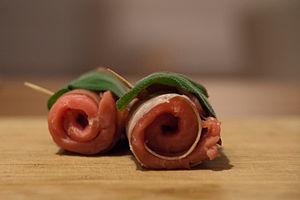
Saltimbocca de veau, crues
Le saltimbocca, littéralement « saute en bouche », est un mets italien. Il est aussi populaire dans le sud de la Suisse, en Espagne et en Grèce.